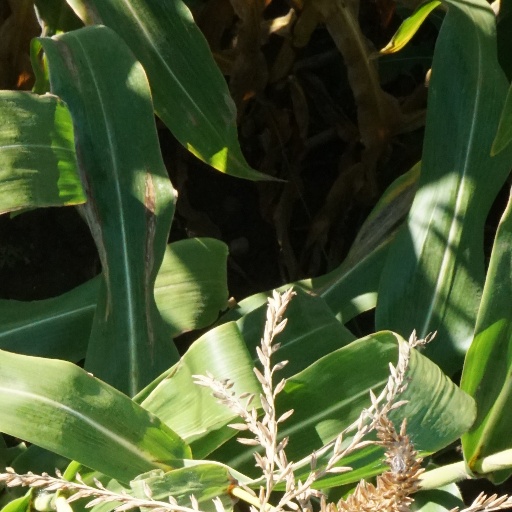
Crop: maize; corn